Cimitero Monumentale di Milano

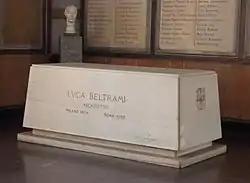
Luca Beltrami's tomb

The cemetery contains the Crematorium Temple, which was the first crematorium to open in the Western world. The crematorium opened in 1876 and was operational until 1992. The building is also a columbarium. As with other early crematoria in Italy, it was built in Greek Revival architecture.